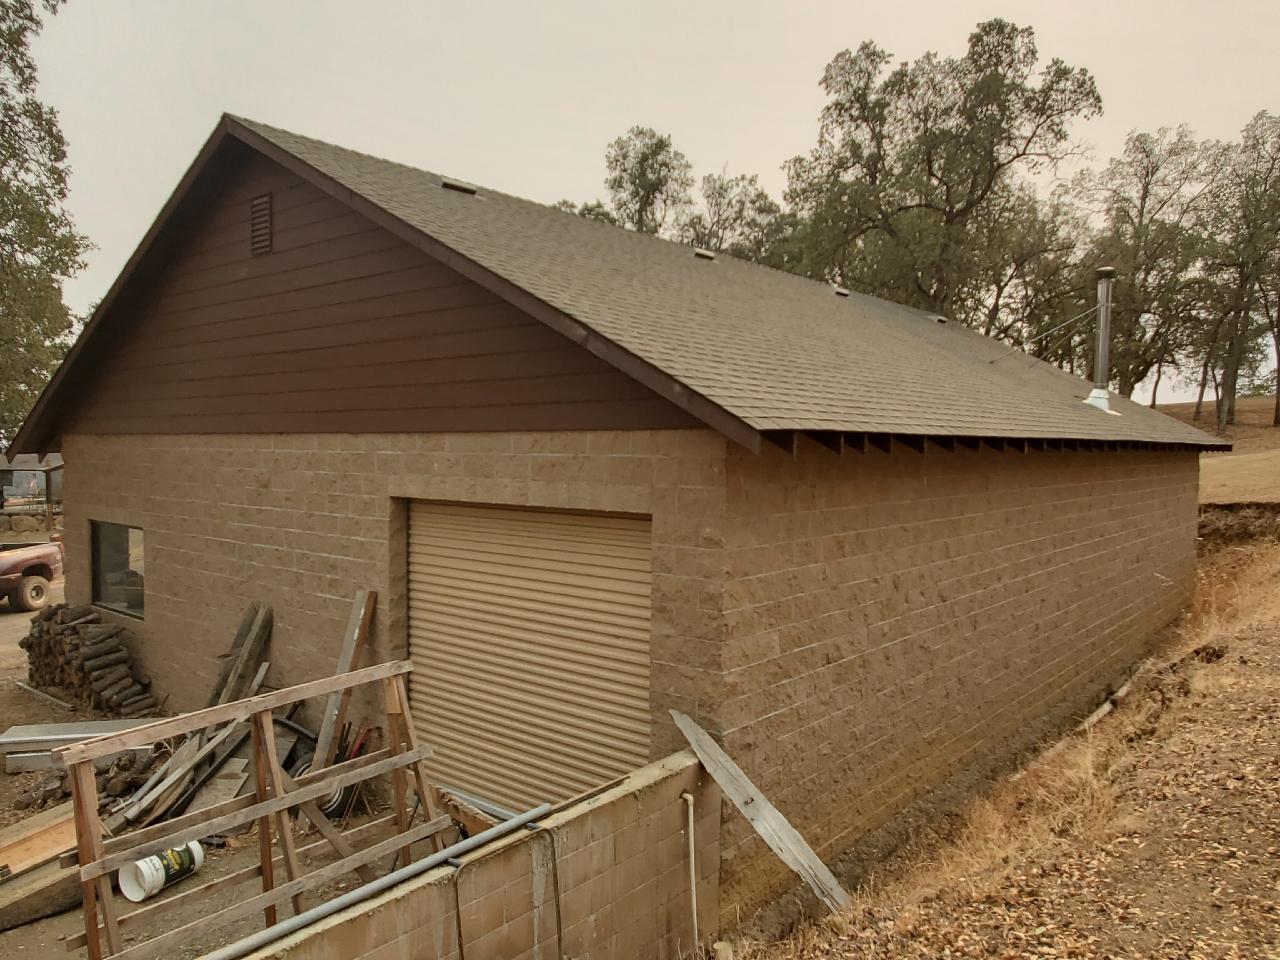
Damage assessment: no_damage